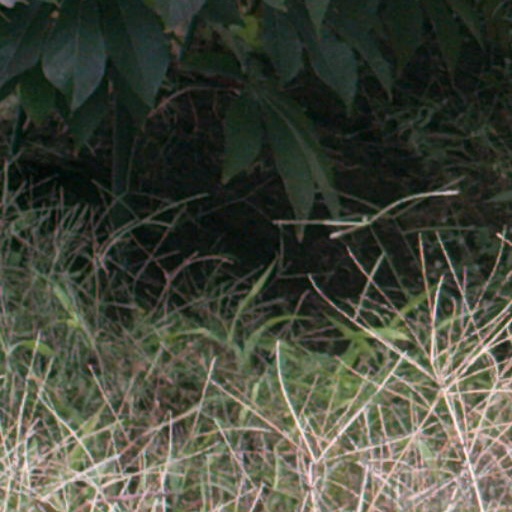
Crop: cassava